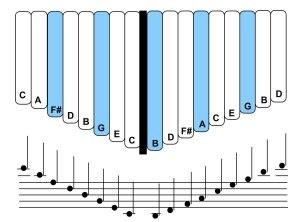
Le mbira est un instrument de musique idiophone d'Afrique subsaharienne ; plus précisément c'est un lamellophone, à l'instar du xylophone, composé d'un support en bois sur lequel sont fixées des lamelles métalliques de formes et tailles variées. Il a de nombreux noms selon les régions et ethnies, en particulier en République démocratique du Congo : likembe, mbila, mbira huru, mbira njari, mbira nyunga nyunga, nhare, matepeand njari, sansu, zanzu, karimbao, marimba, karimba, kalimba, okeme, ubo, sanza, gyilgo. Les colons européens l'ont appelé piano à pouces ou piano à doigts. Il est proche du marimbula des Caraïbes.